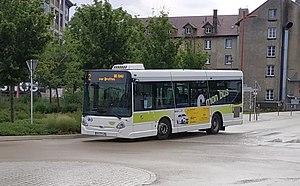
Heuliez GX 127 du réseau ""Cmonbus"" de Chaumont"
Chaumont est une commune française située dans le département de la Haute-Marne, en région Grand Est. La commune s'est appelée Chaumont-en-Bassigny jusqu'en 1971.